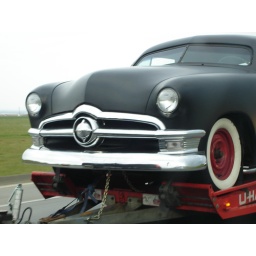
car above road